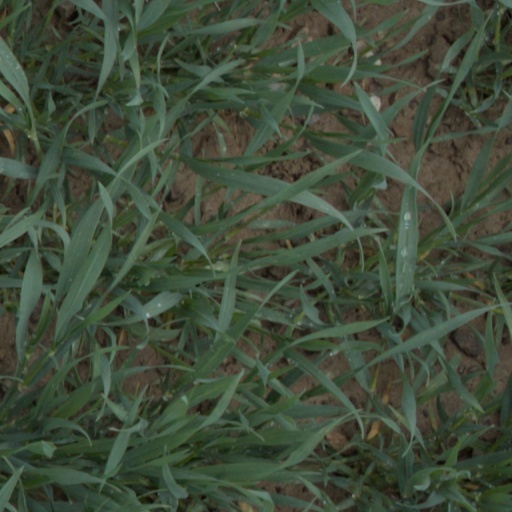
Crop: wheat